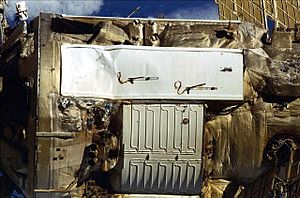
STS-86 / Missionen
STS-86 var Atlantis 20. rumfærge-mission. Opsendt 25. september 1997 og vendte tilbage den 6. oktober 1997. Det var den en mission hvor NASAs rumfærge lagde til ved den russiske rumstation MIR.